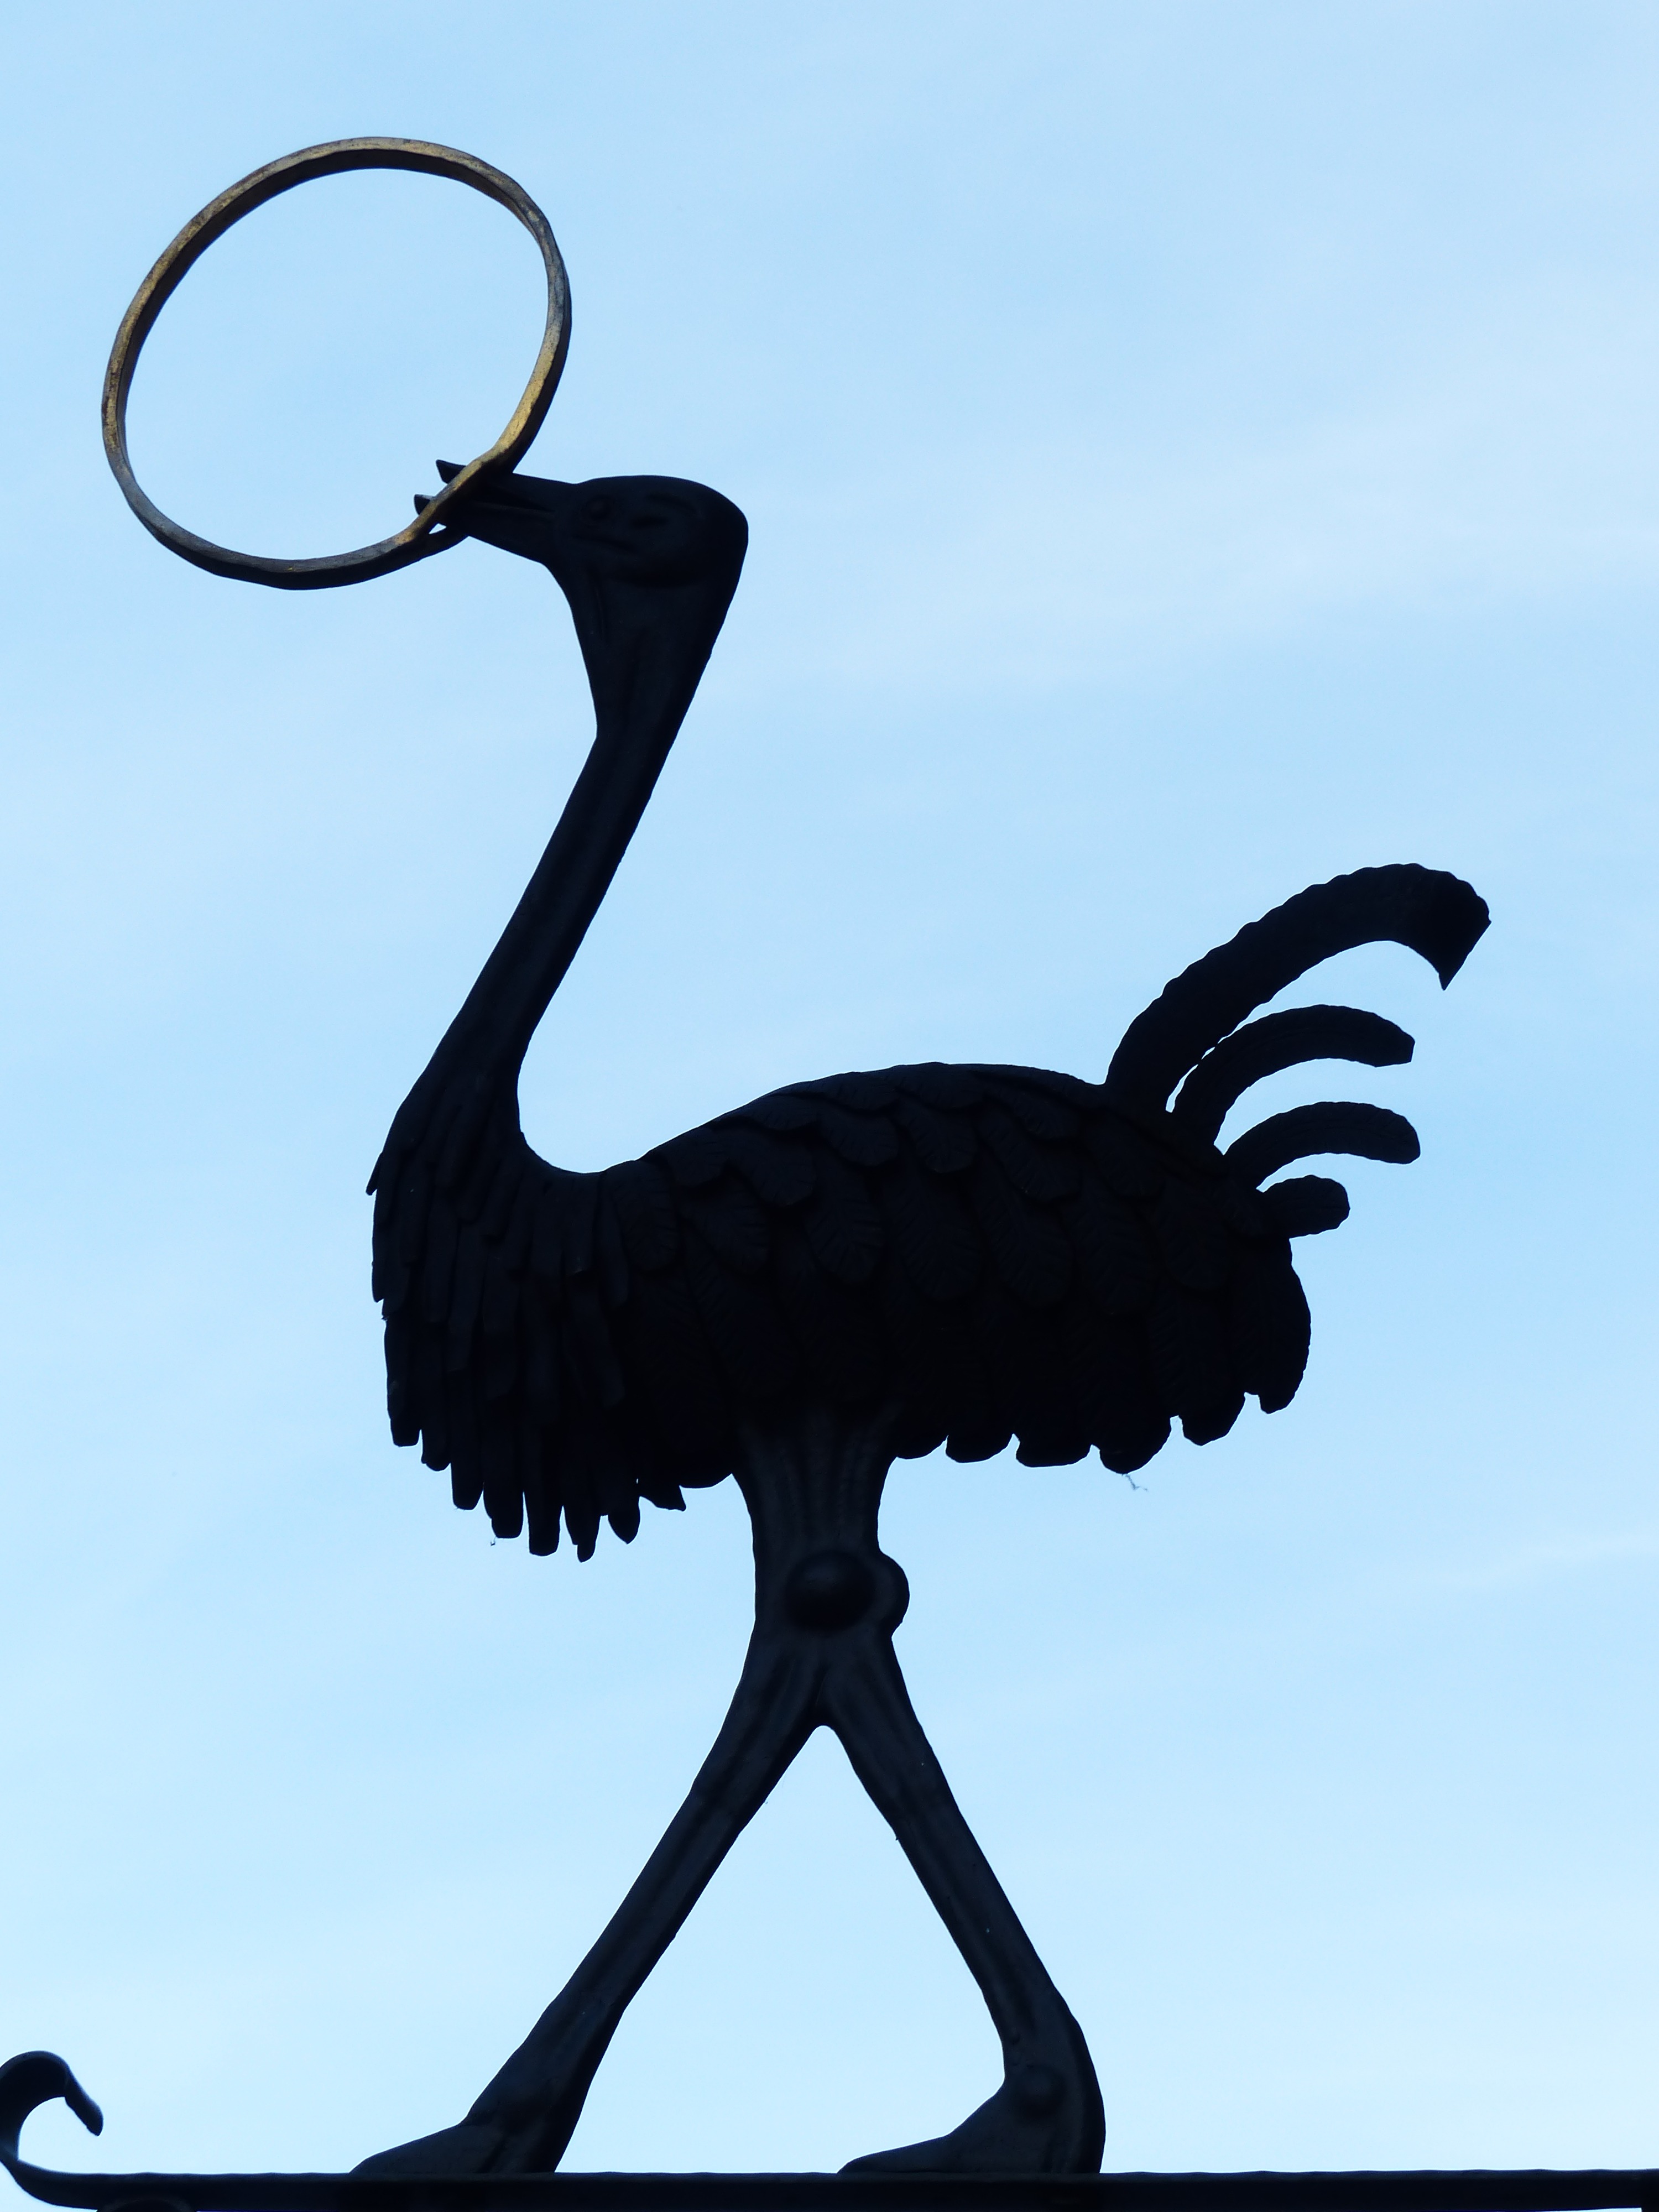
bird, bouquet, black, ostrich, feather, fauna, poultry, sculpture, art, illustration, shield, vertebrate, ratite, brewery, flightless bird, nasal shield, gasthof, bird bouquet